Signalling theory

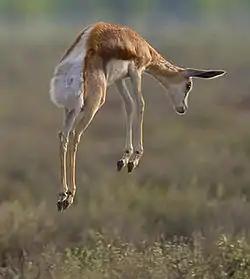
By stotting (also called pronking), a springbok ("Antidorcas marsupialis") signals honestly to predators that it is young, fit, and not worth chasing.

Within evolutionary biology, signalling theory is a body of theoretical work examining communication between individuals, both within species and across species. The central question is how organisms with conflicting interests, such as in sexual selection, are expected to provide honest signals rather than deceive or cheat, given that the passing on of pleiotropic traits is subject to natural selection, which aims to minimize associated costs without assuming any conscious intent. Mathematical models describe how signalling can contribute to an evolutionarily stable strategy.